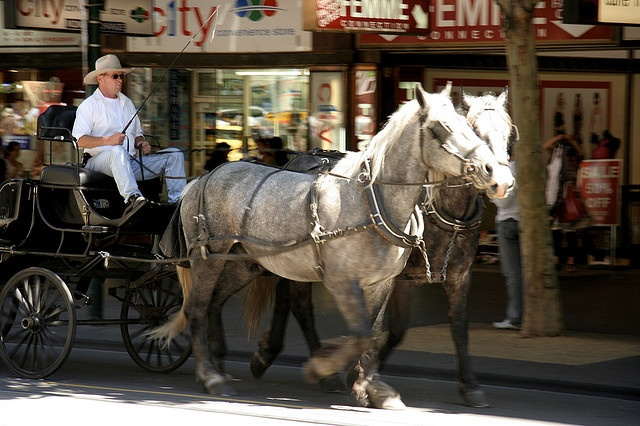
A picture of some horses and a person in the street.
Two horses are pulling a man in a carriage.
A carriage and driver srawn by two speckled horses.
A street scene with a horse pulling a carriage.
A man riding a horse drawn carriage down a street lined with shops.